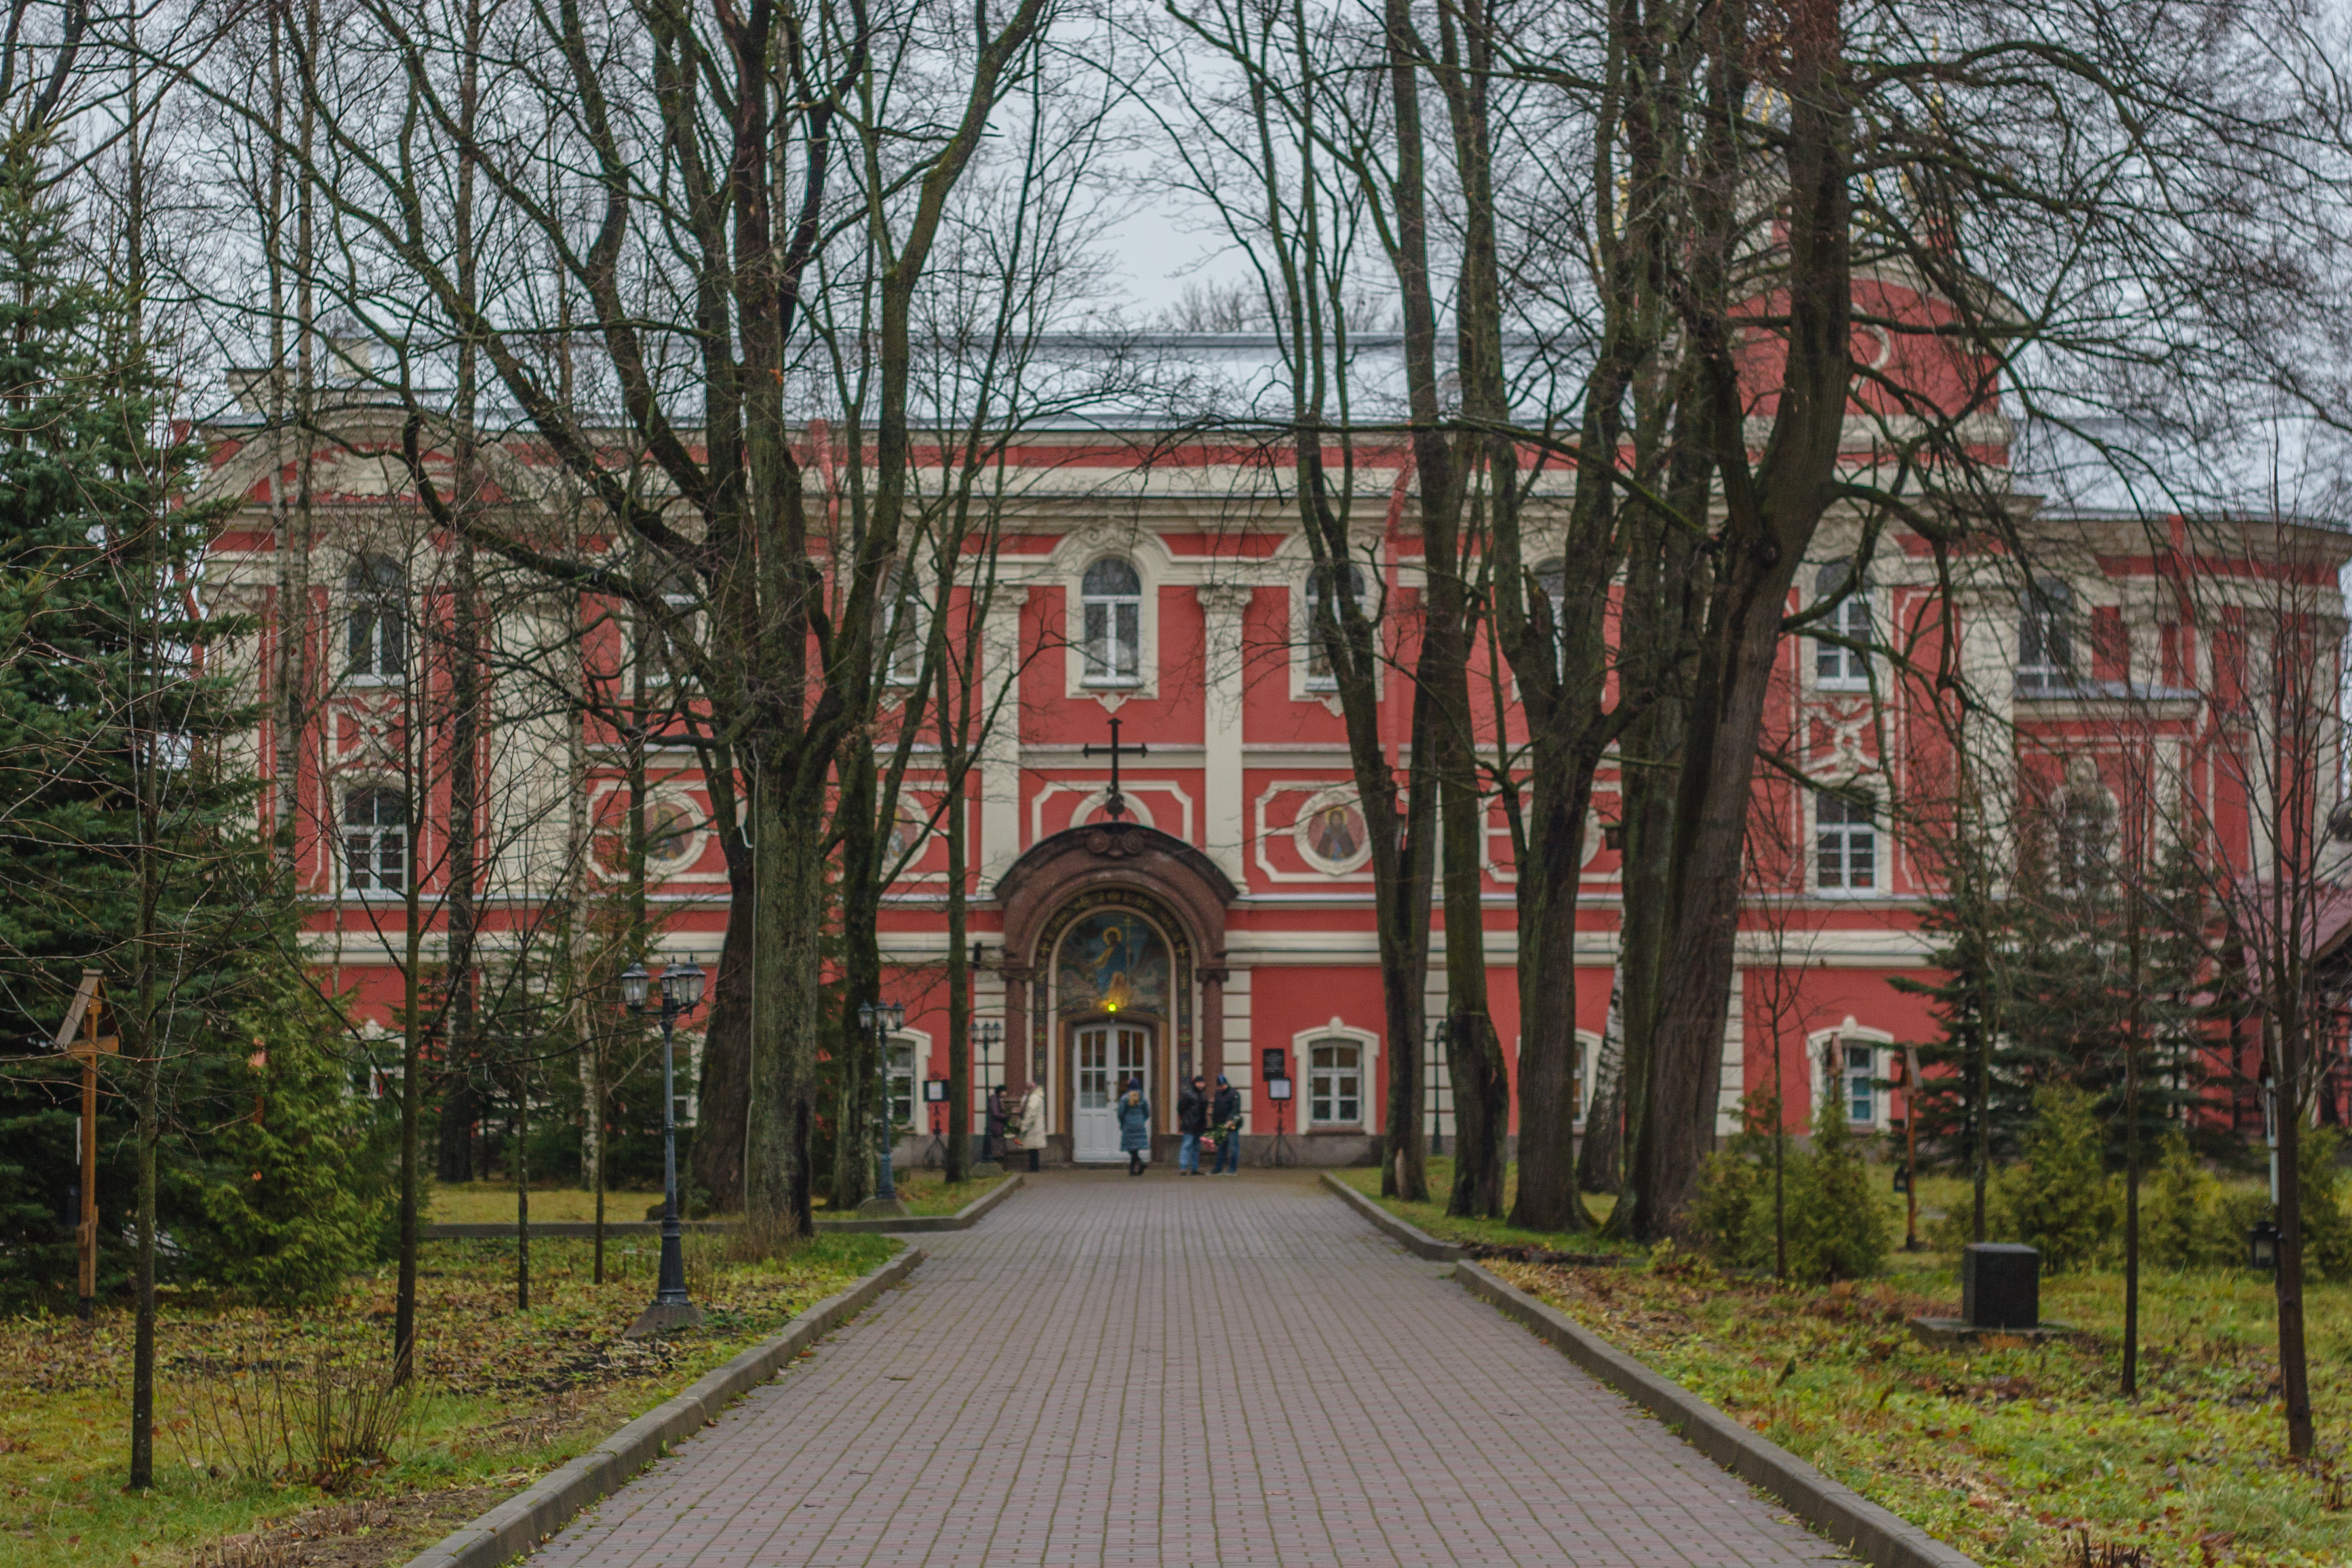
image, landmark, tree, building, town, estate, architecture, house, urban area, spring, city, walkway, plant, road, mansion, home, street, campus, park, thoroughfare, facade, college, university, tourist attraction, nonbuilding structure